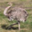
Label: bird